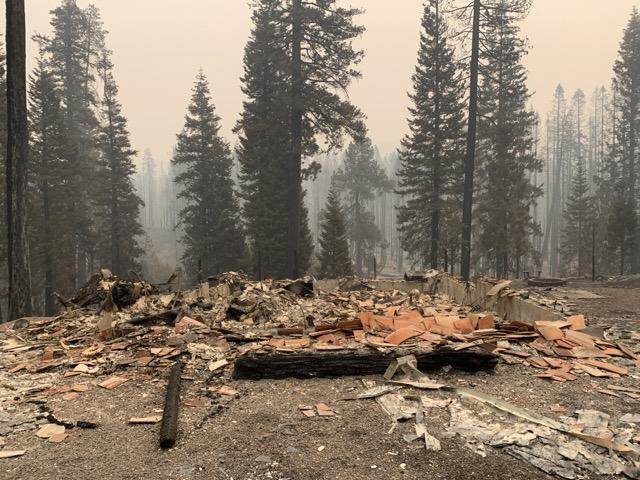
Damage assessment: destroyed